Kogelberg Nature Reserve

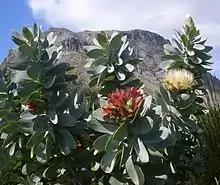
"Waboom protea" ("Protea nitida") in the Kogelberg mountains

Located in the Kogelberg Mountains, along the mountainous coast on the eastern edge of Cape Town, this nature reserve protects a significant portion of Kogelberg Sandstone Fynbos. Among the enormous range of plants in this local vegetation type are hundreds of species of Erica, a wide range of Protea species and a great many plant families which are endemic.